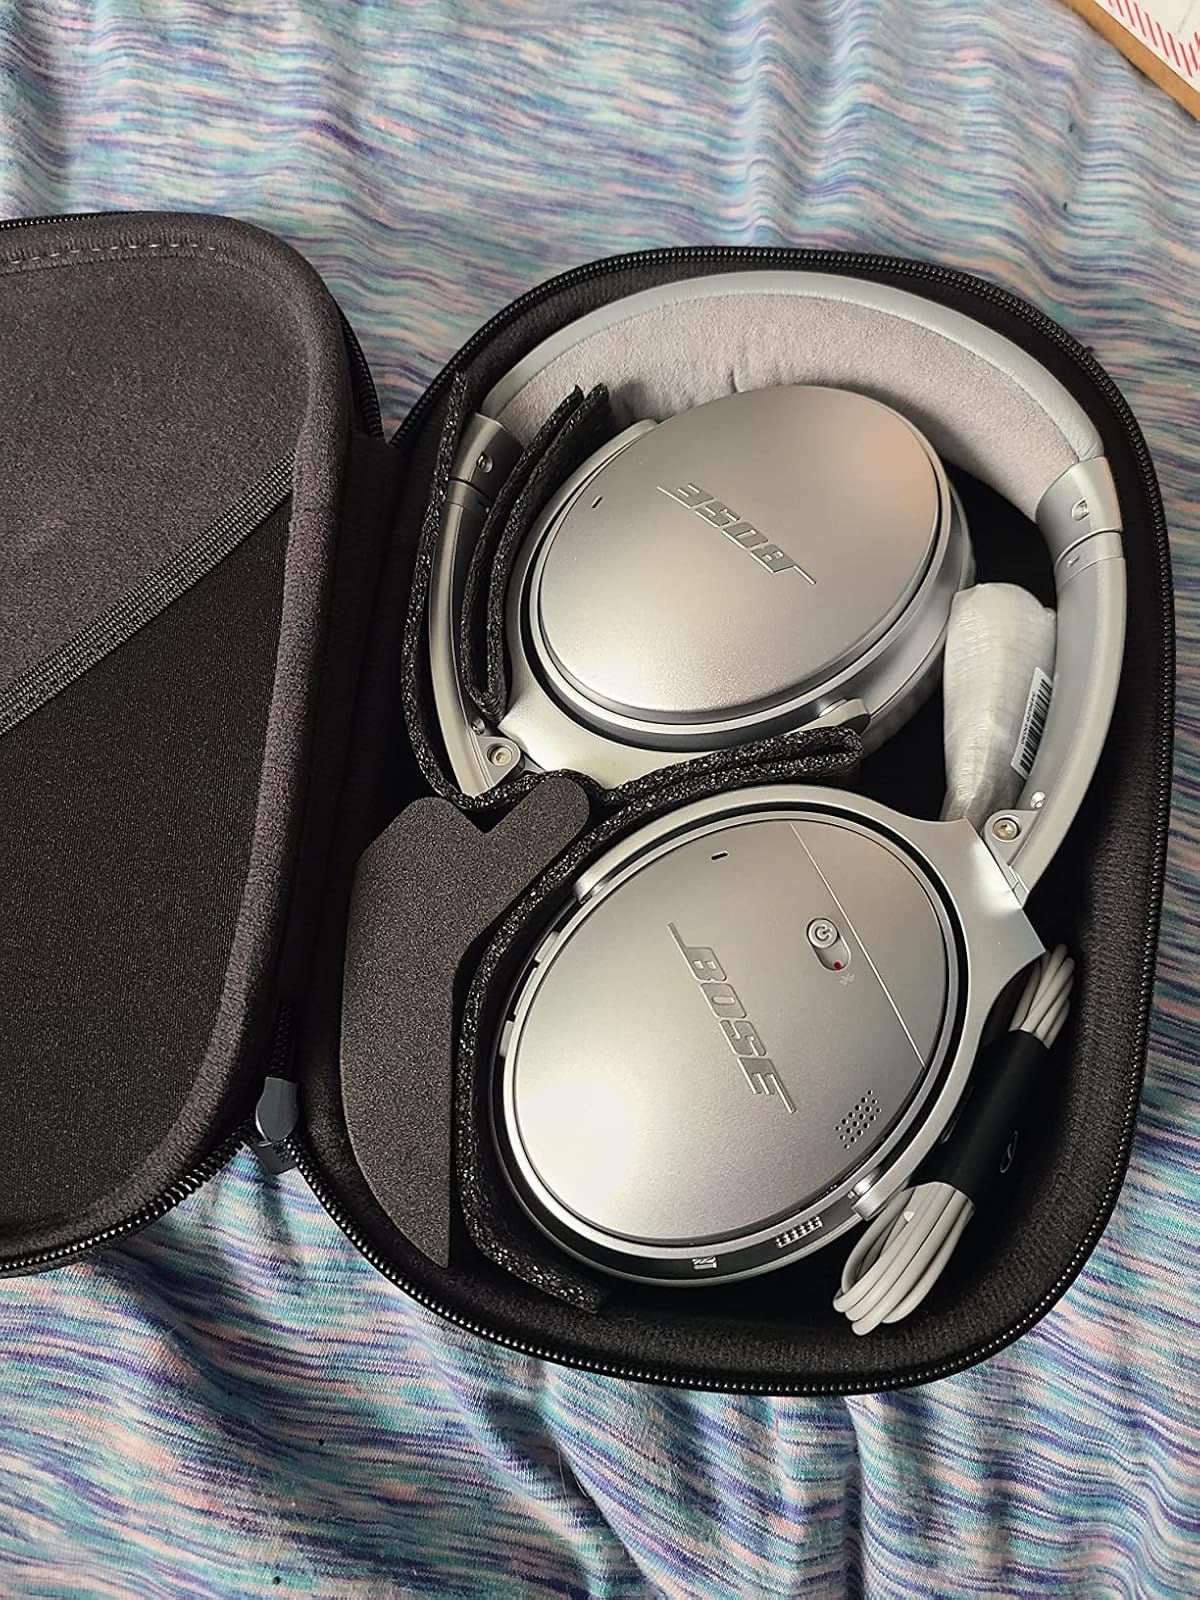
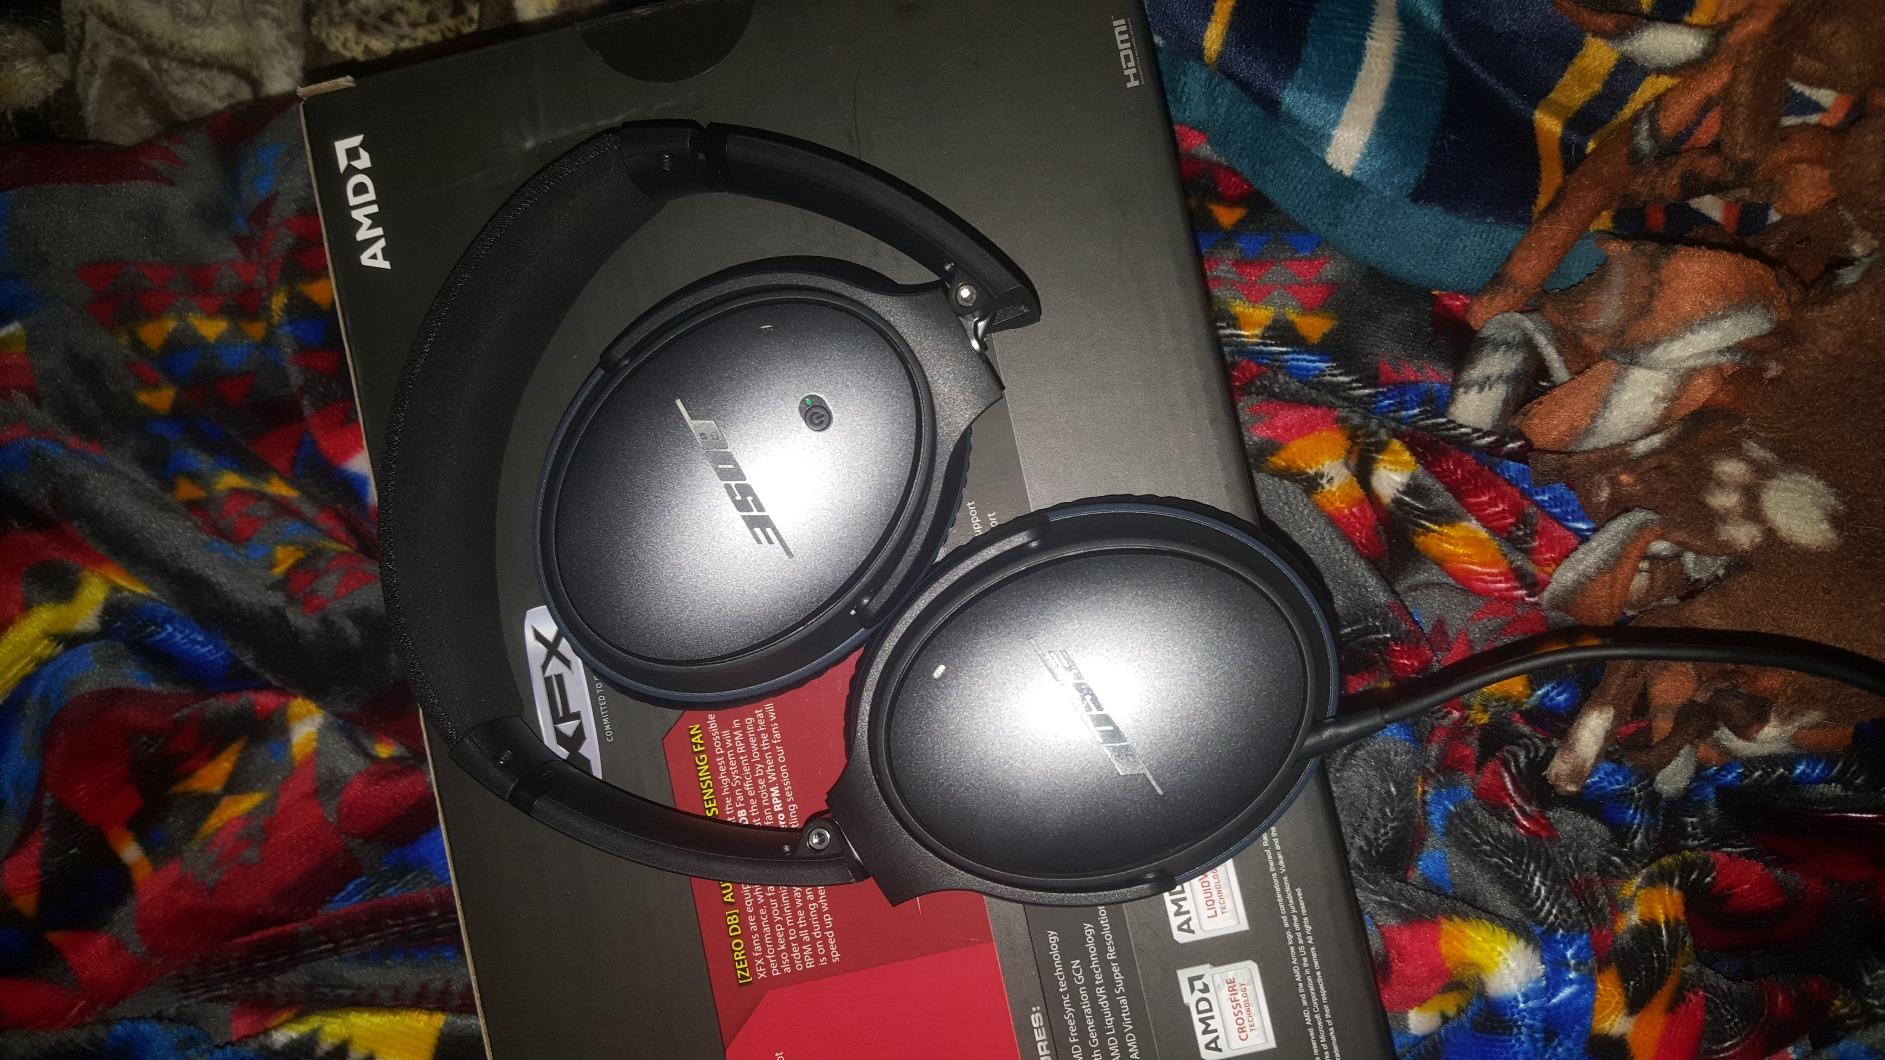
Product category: headphones
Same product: no